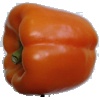
Label: orange_pepper